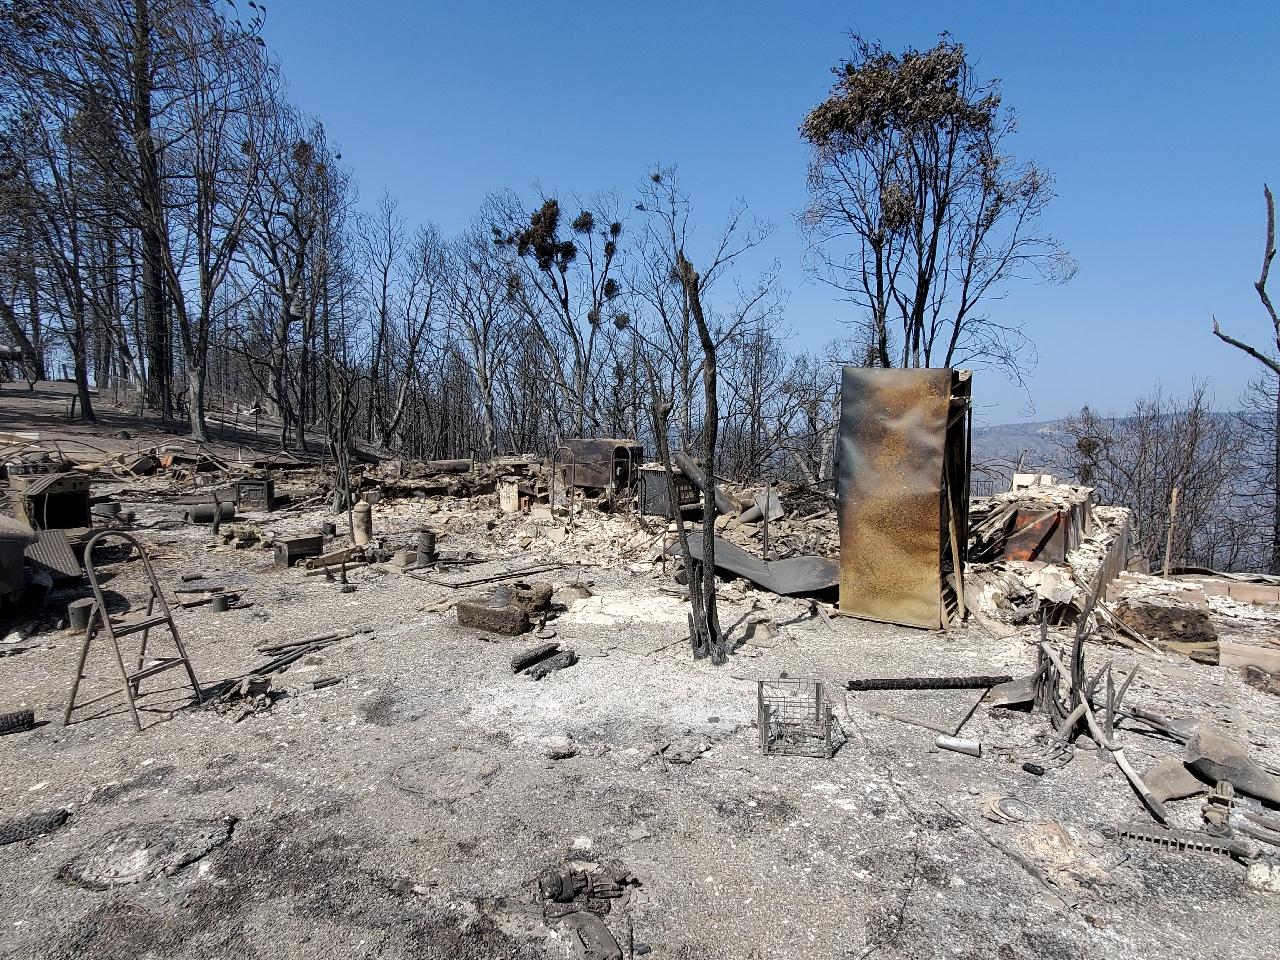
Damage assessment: destroyed